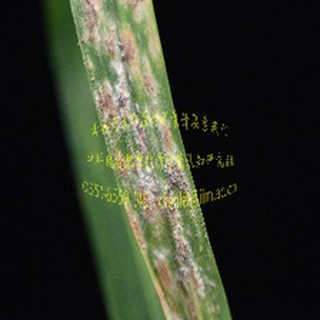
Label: wheat_mildew